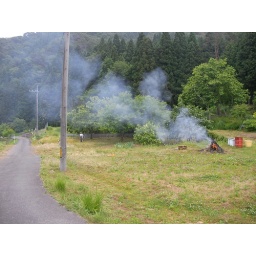
This is the first person I see after the long time in the forest